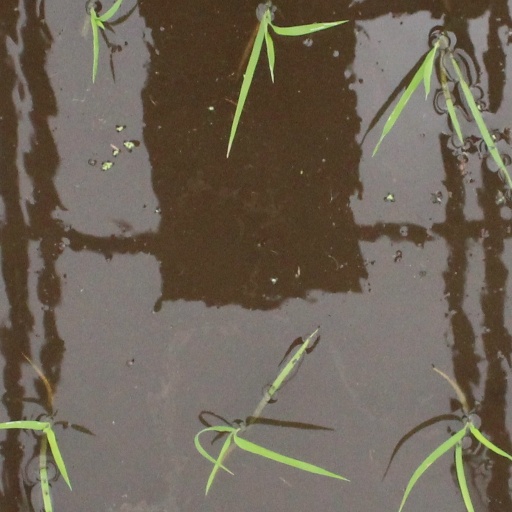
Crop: rice